Cobbler Creek Recreation Park

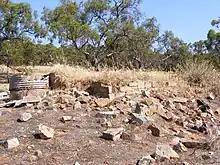
Ruin of "Trevalsa", William Pedler's home

After European settlement the land was used for farming. William Pedler III (1804–1874), emigrated to the colony from Cornwall in 1838. He was one of the first to farm the area with his wife Elizabeth (Nicholls). William had been a shoe-maker in Cornwall and Adelaide and from his farm at Salisbury made shoes and boots for teamsters passing through carting ore to Burra. William Pedler first purchased land of at Cobbler Creek in 1850, later adding adjoining land to create a farm of 279 acres. He passed the property on, and his oldest son William IV farmed the land for many years with his wife Martha (Day) and their family. William III's profession gave both the creek that passes through the northern part of the park, and the park their names. Pedler's farm occupied the flatter, western area of land near Bridge Road. Part of the park was later a farm known as "Kelway Park"; a homestead of the same name remains in the park's south-west. In the 19th century, Salisbury residents used this area for Sunday school picnics. Swings were temporarily built, water and food brought to the site and games and bands provided for entertainment.